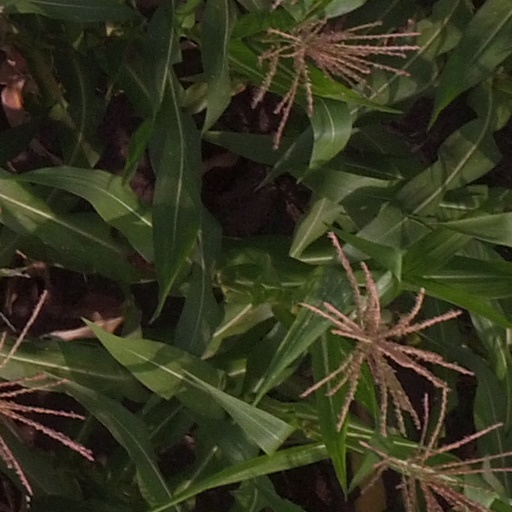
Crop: maize; corn